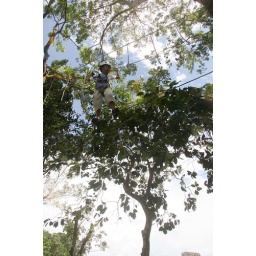
My son cross over the hanging rope stage. He was holding onto the safety line... Forest Adventure, Singapore